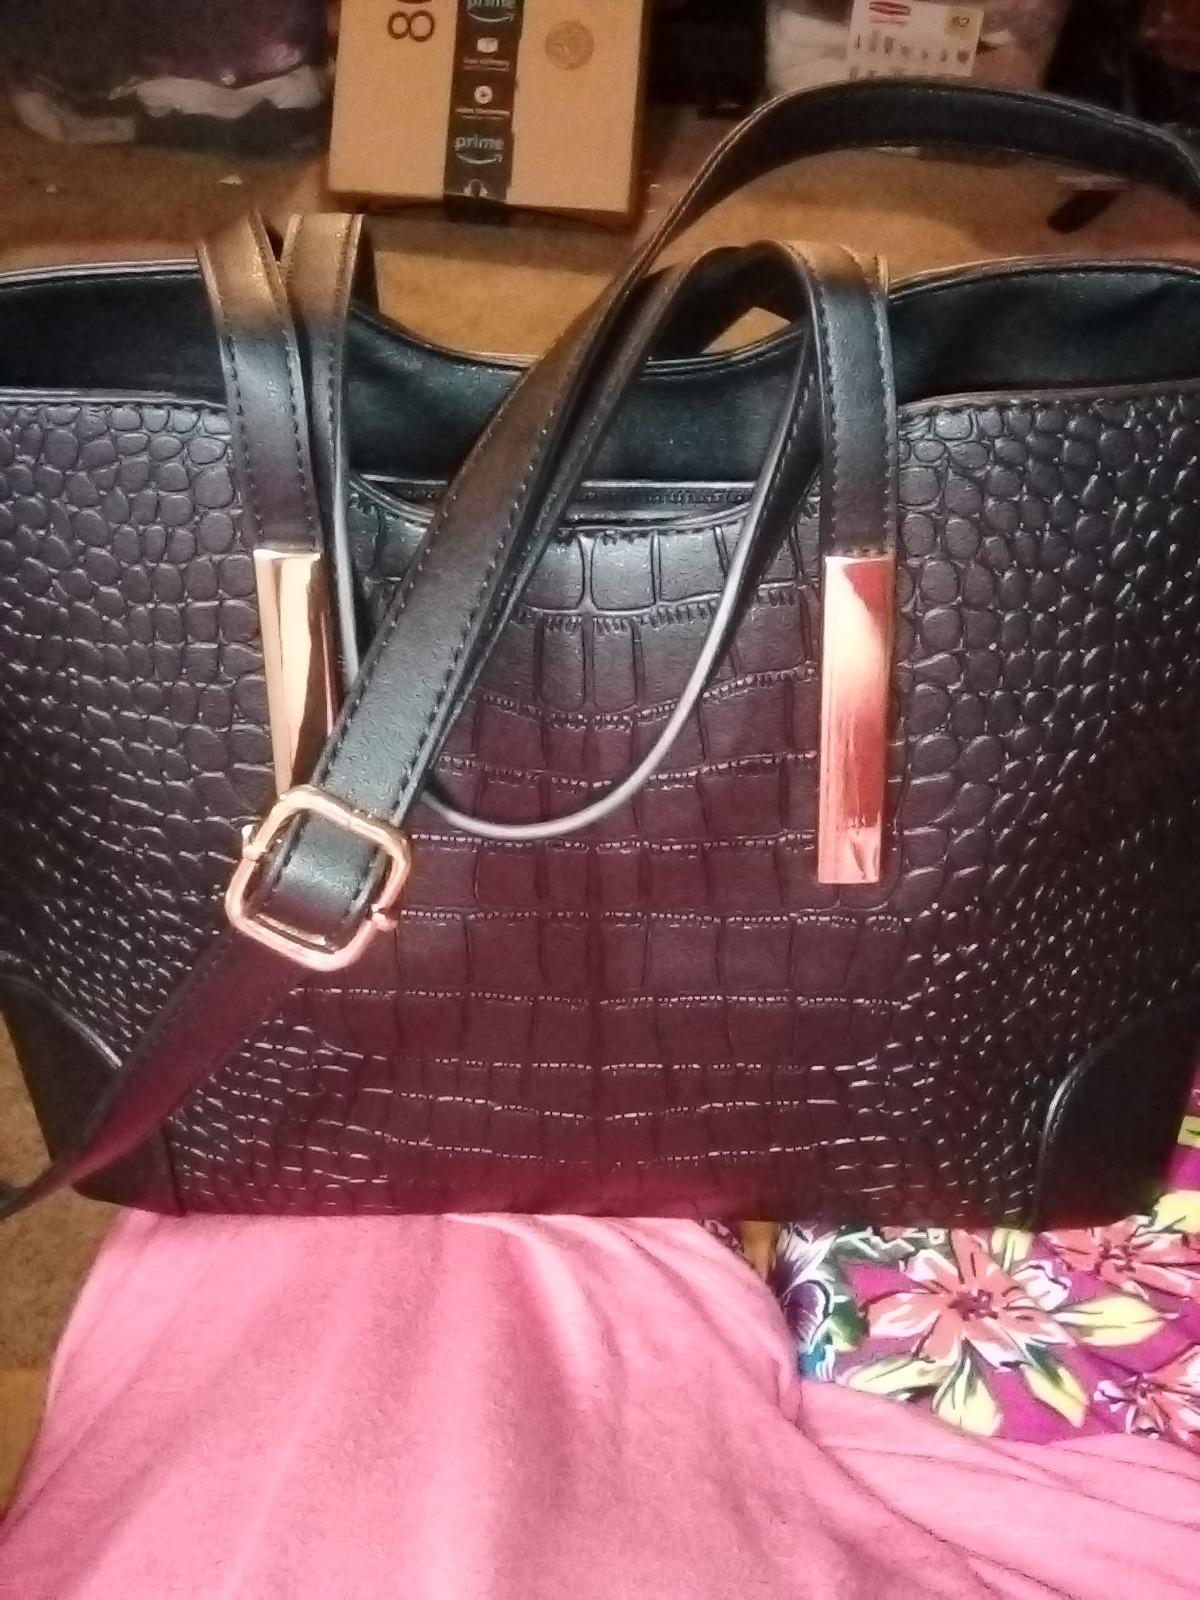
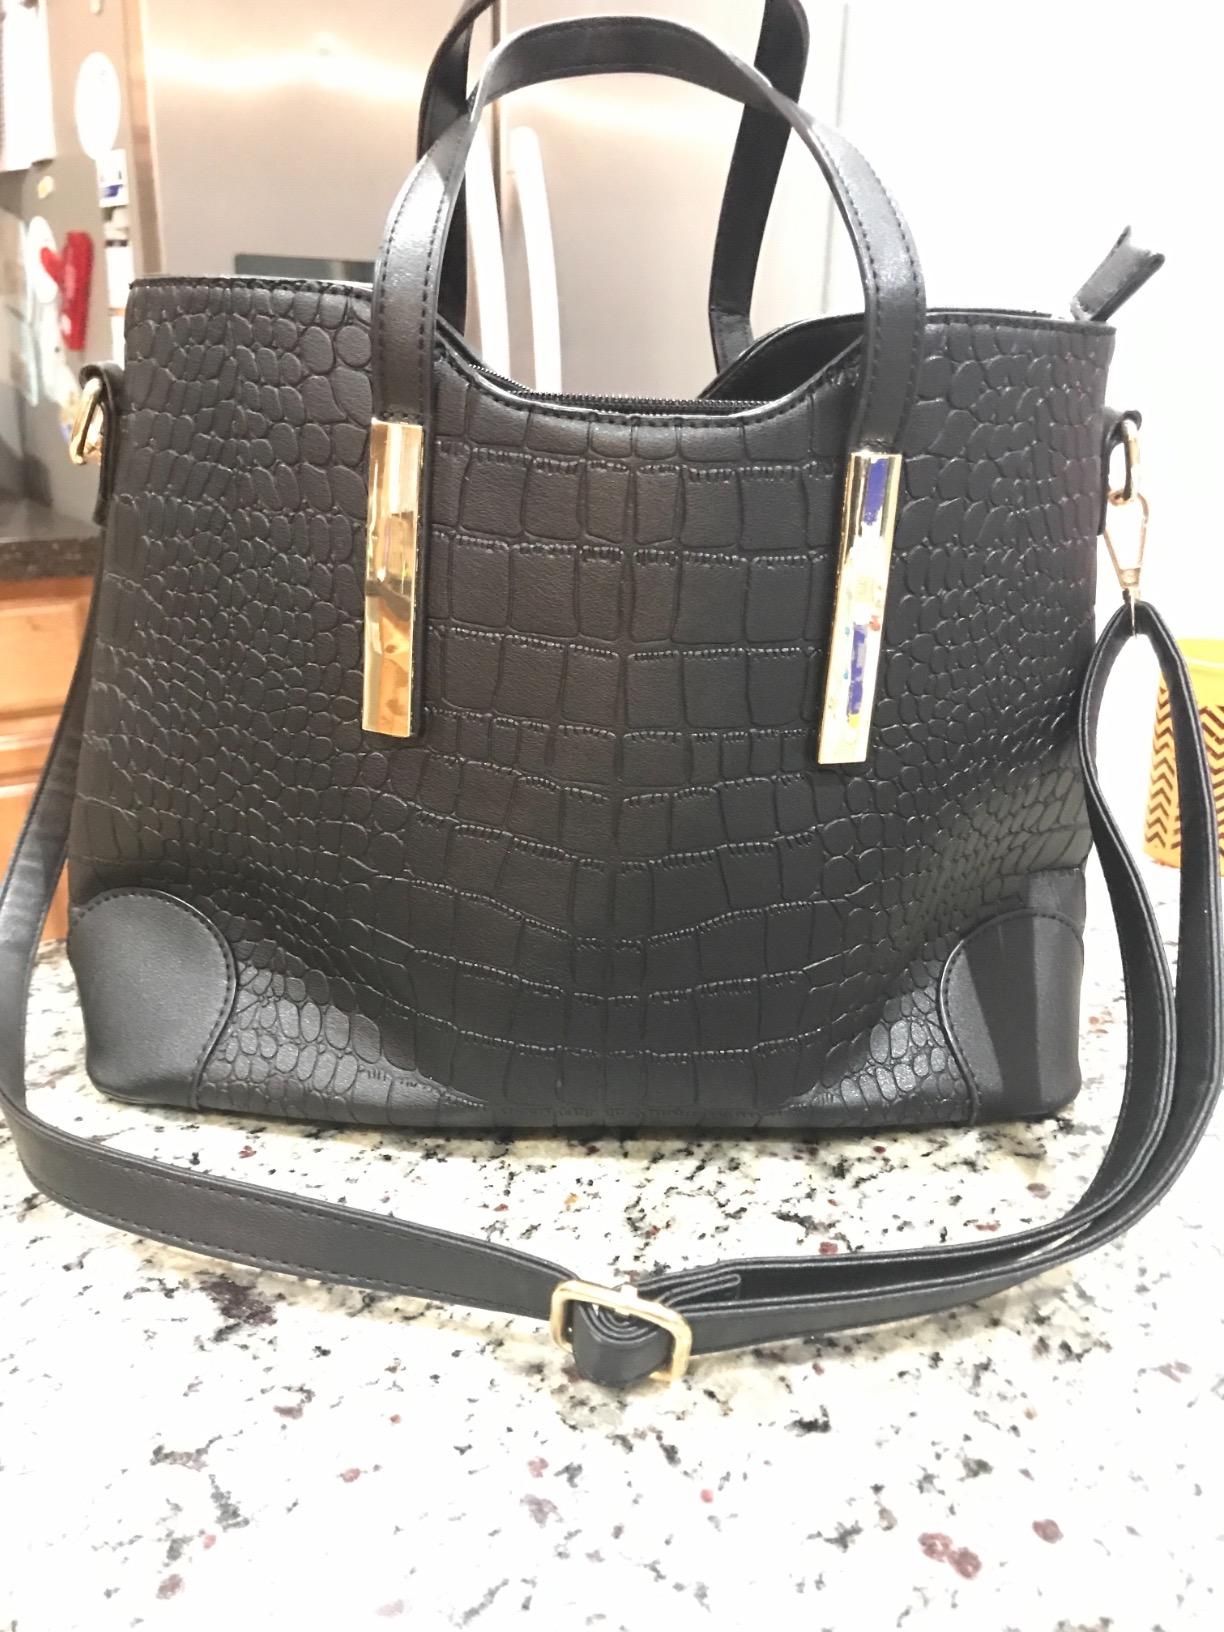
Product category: accessories_handbag
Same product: yes